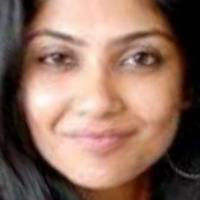
Age group: age 21-30